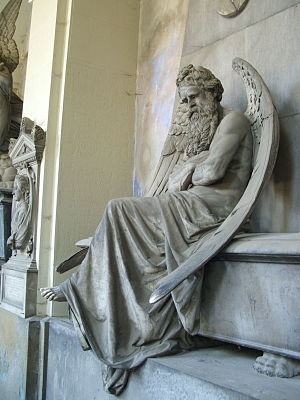
Chronos
"""Chronos venter"", ved kirkegården Cimitero monumentale di Staglieno."
Chronos er i græsk mytologi personifikationen af tiden. Han forveksles ofte med titanen Kronos med det enslydende navn.